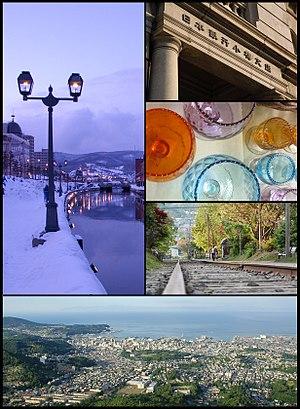
Otaru est une ville portuaire située dans la sous-préfecture de Shiribeshi, sur l'île de Hokkaidō, dans le Nord du Japon.